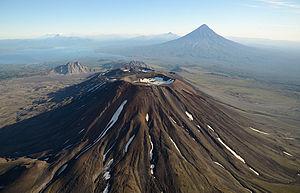
Le Kracheninnikov, en russe : Крашенинников, est composé de deux stratovolcans superposés à l'intérieur d'une vaste caldeira située dans la partie orientale de la péninsule du Kamtchatka, à l'est de la Russie. Il a été nommé en l'honneur de l'explorateur russe Stepan Kracheninnikov, membre de la grande expédition du Nord.